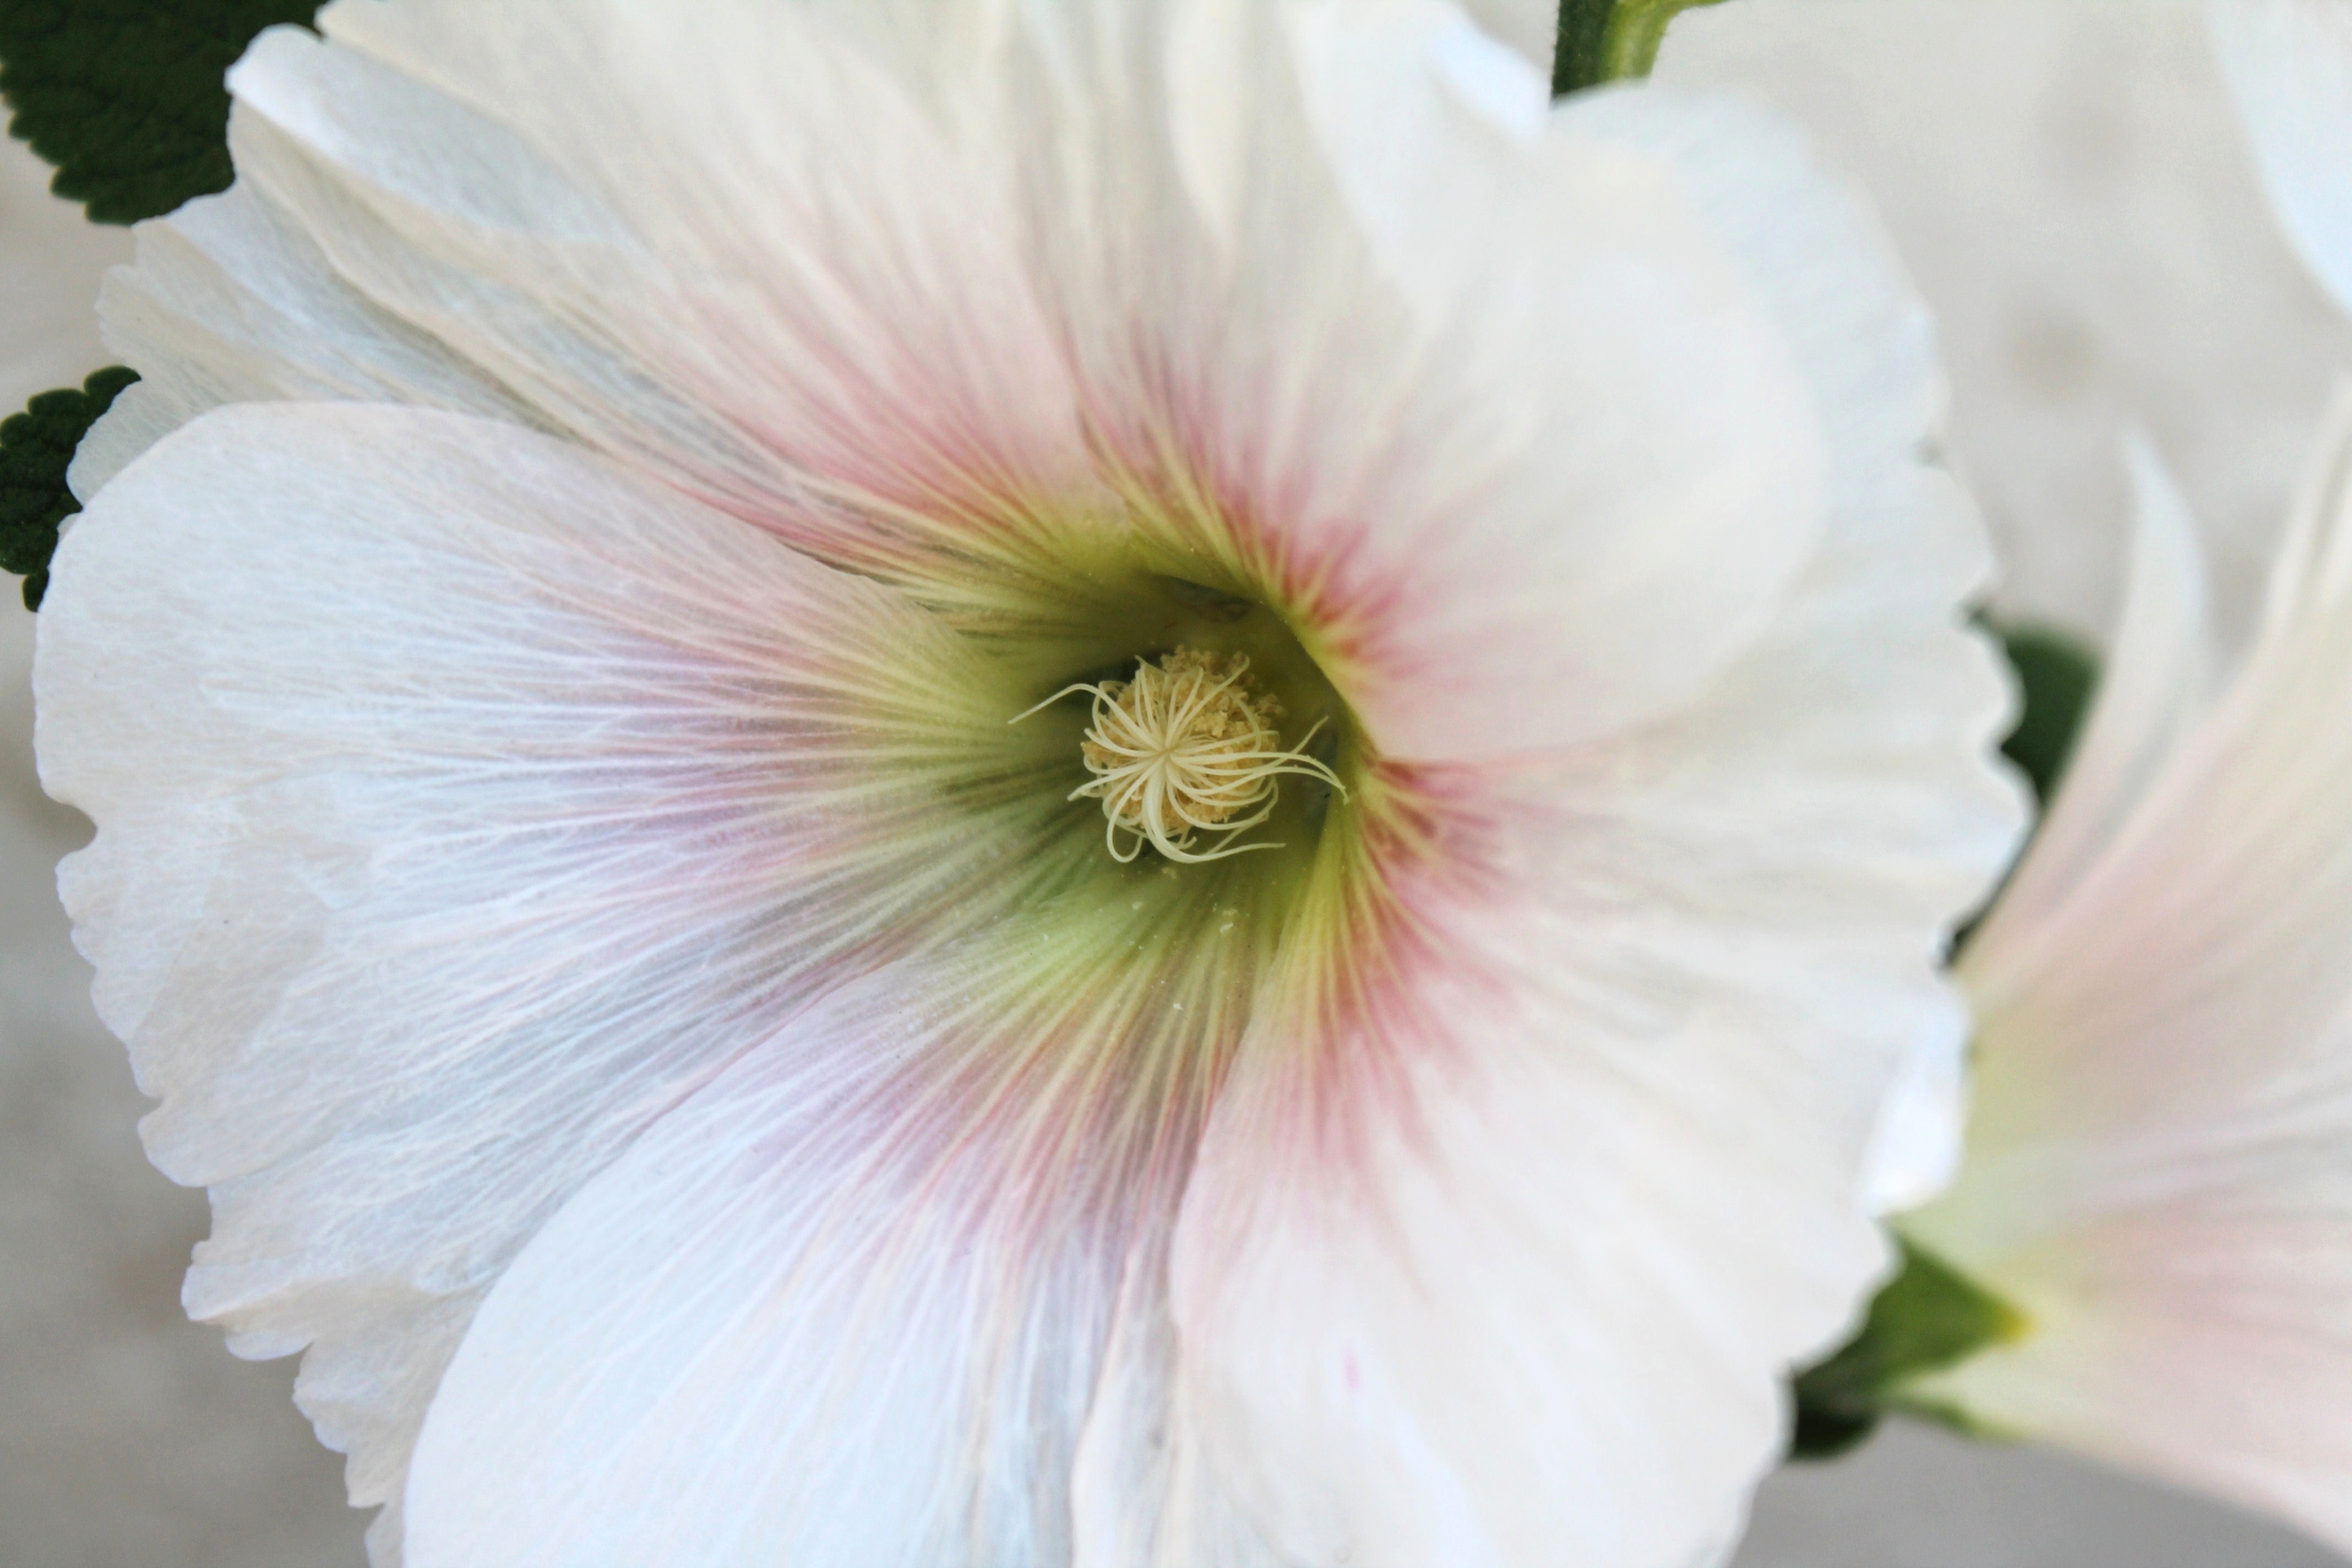
blossom, plant, white, flower, petal, bloom, spring, natural, fresh, pink, flora, botanical, white flower, close up, rainbow, bright, hibiscus, malvales, macro photography, flowering plant, amber avalona, rainbow flower, land plant